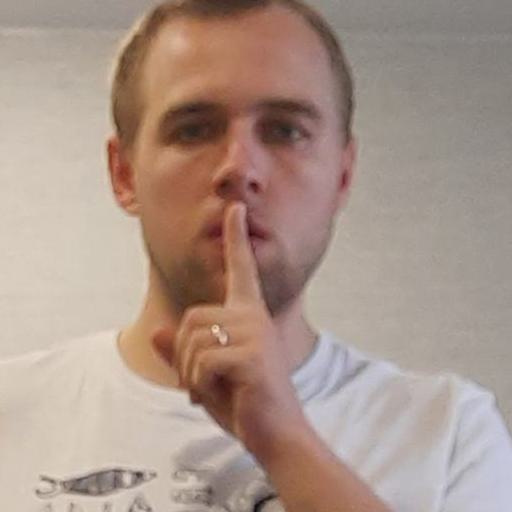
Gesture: mute